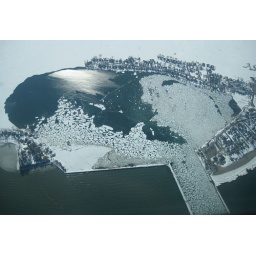
Obviously flying in the winter is chilly but the scenes are fascinating. Sodus Bay, NY is sailing boat anchorage. Busy in summer.